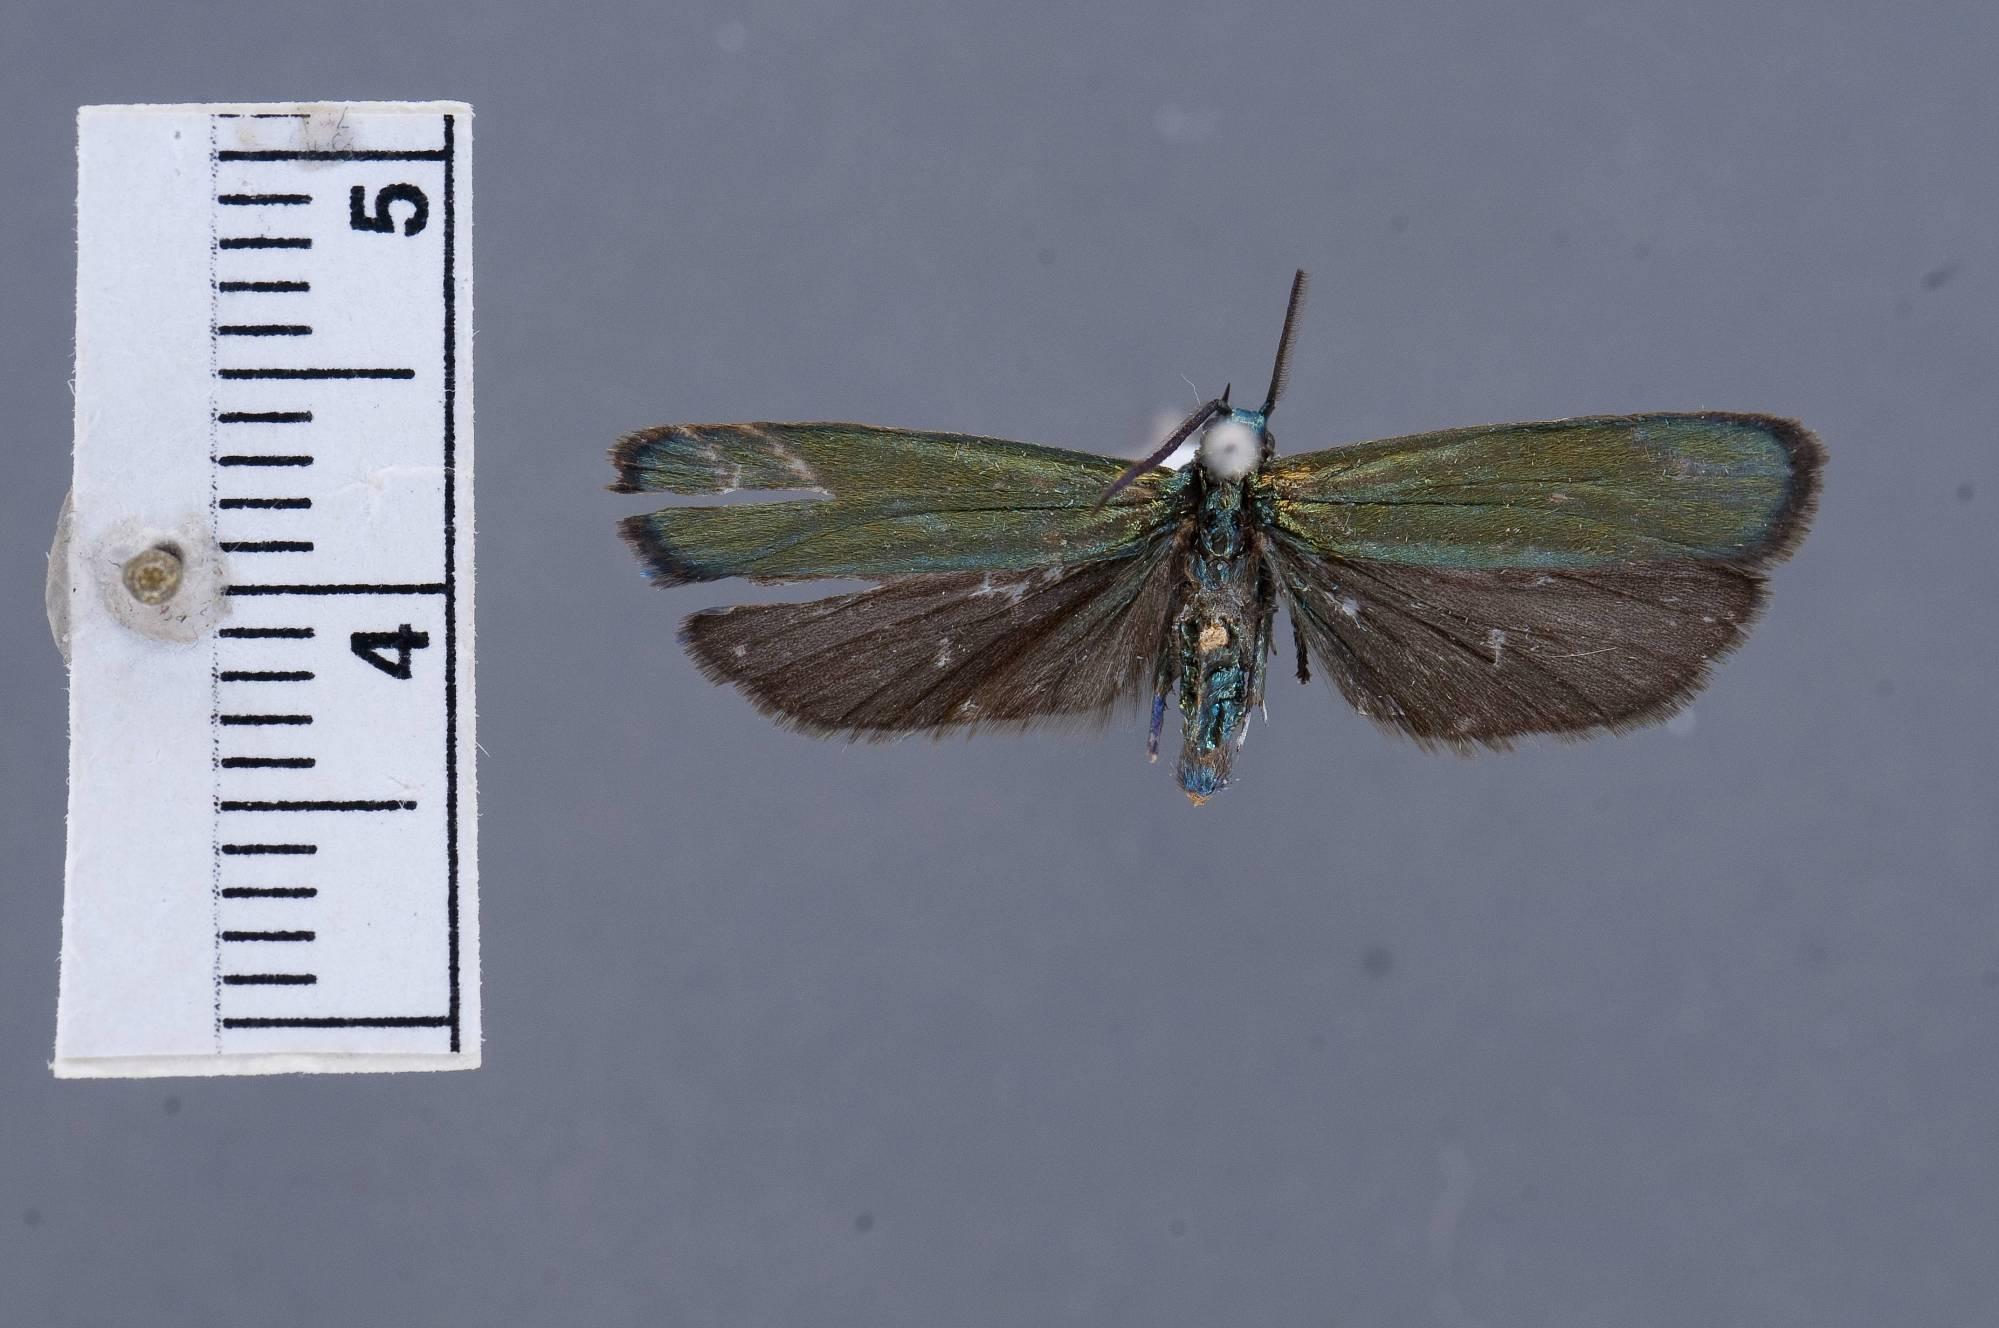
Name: Antaeotricha carabophanes
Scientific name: Antaeotricha carabophanes Meyrick, 1932
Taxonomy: Animalia, Arthropoda, Insecta, Lepidoptera, Glossata, Depressariidae, Stenomatinae
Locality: San Antonio, Colombia